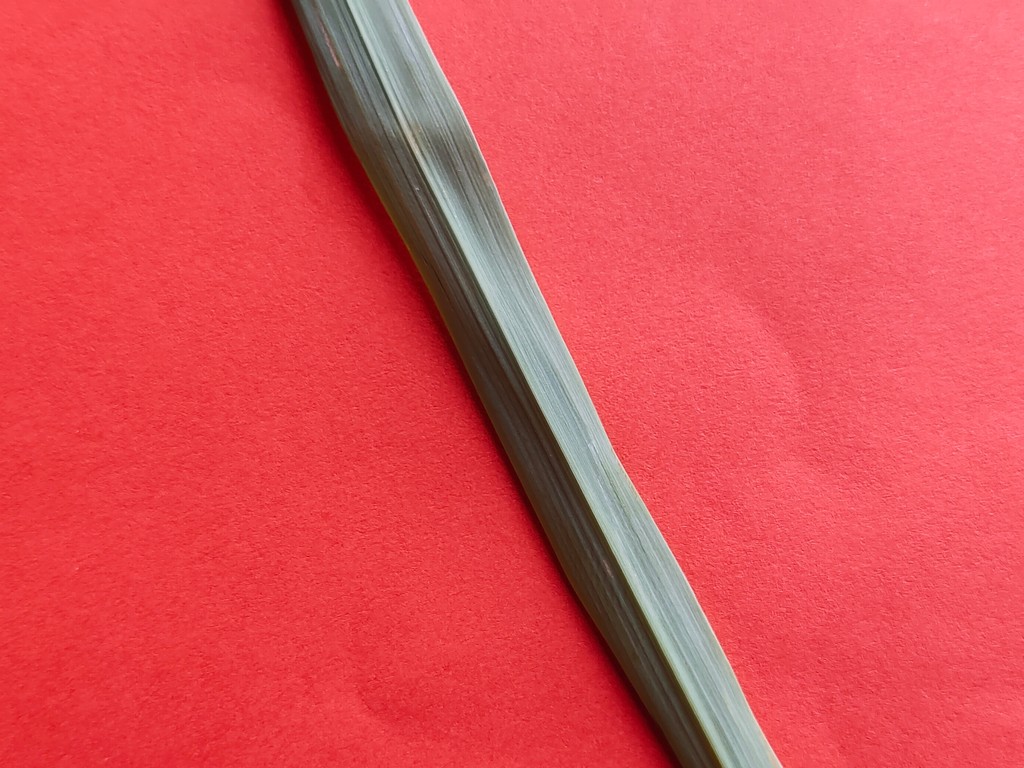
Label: Healthy